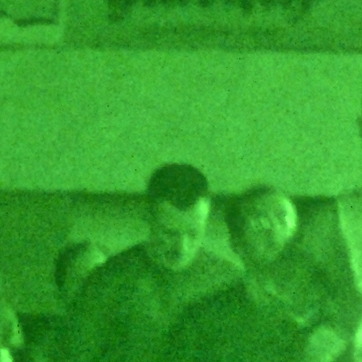
Material: hair